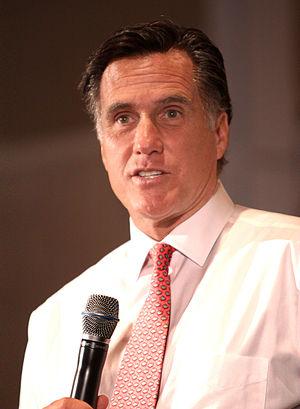
Le Parti républicain est l'un des deux grands partis politiques américains contemporains. Il est fondé le 28 février 1854 par des dissidents nordistes du Parti whig et du Parti démocrate, opposés au Kansas-Nebraska Act et à l'expansion de l'esclavage mais aussi aux revendications souverainistes de plusieurs États du Sud. Élu en 1860, Abraham Lincoln a été le premier président républicain.